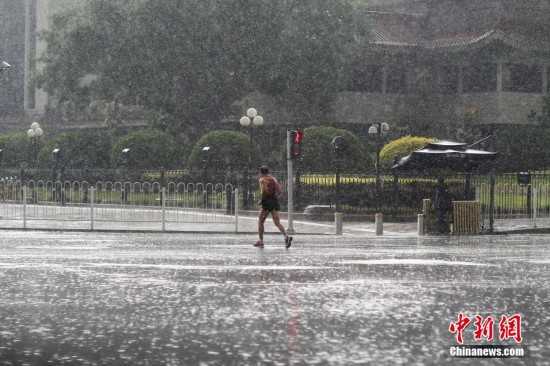
Weather: rain or strom